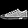
Label: Sneaker